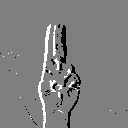
ASL letter: u